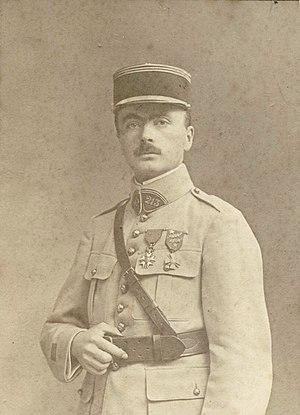
Photo de famille
Marcel Després, né le 25 janvier 1890 à Pierreclos et mort le 6 novembre 1973 à Saint-Germain-du-Bois, est un homme politique français.